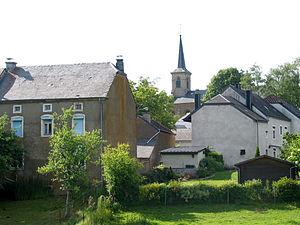
Tontelange (Belgique), le quartier de l'église.
Tontelange est une section et un village de la commune belge d'Attert située en province de Luxembourg et Région wallonne.